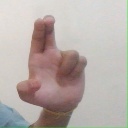
अक्षर: आ